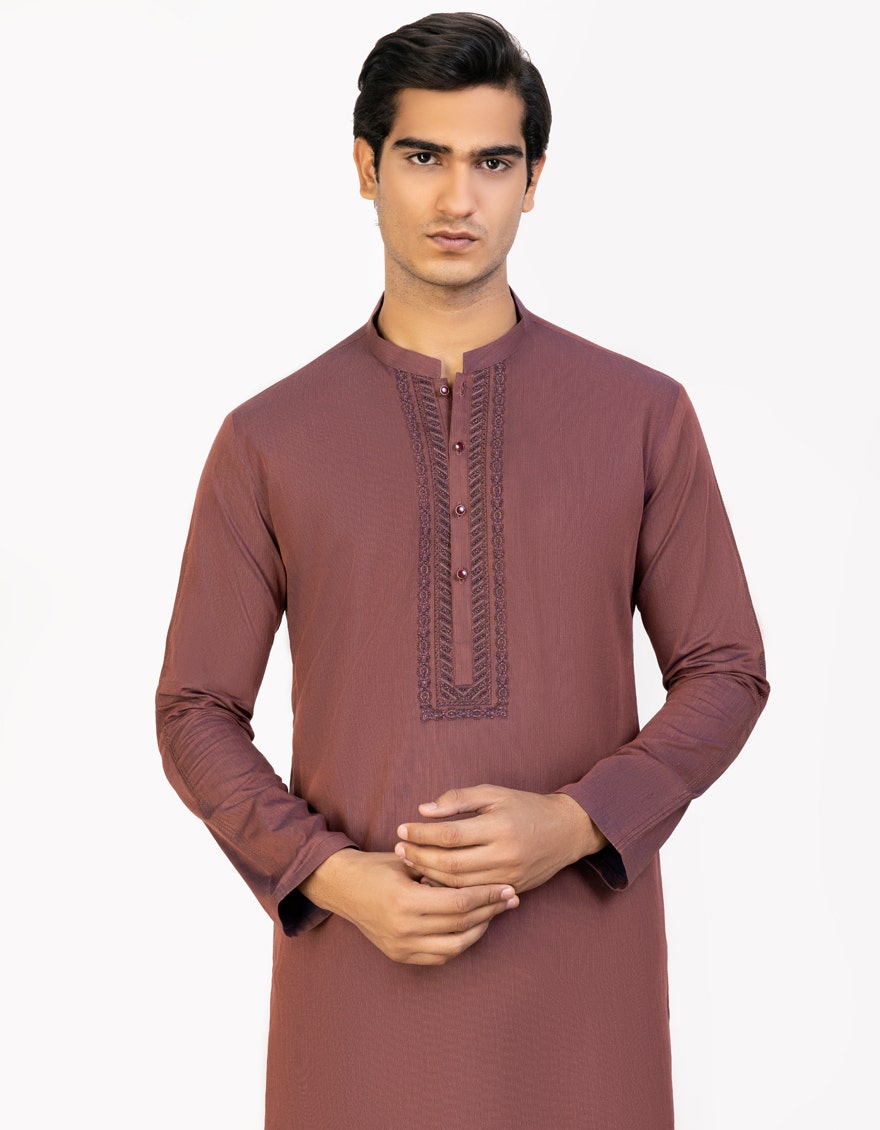
burgundy embroidered cotton kurta